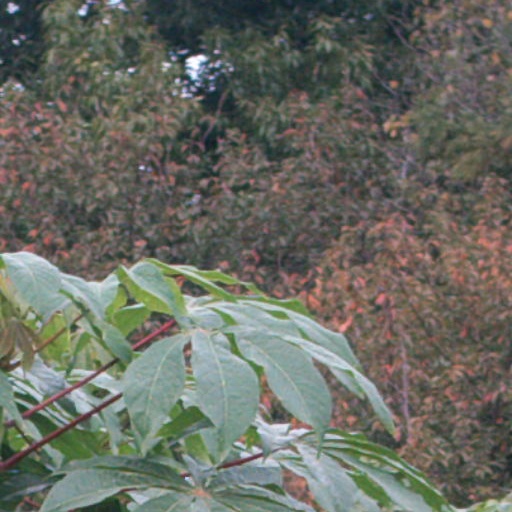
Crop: cassava